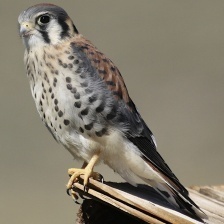
Species: AMERICAN KESTREL
Scientific name: FALCO SPARVERIUS